Capetian House of Anjou

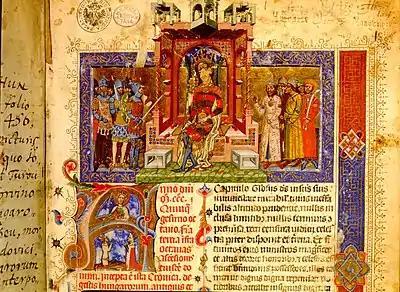
King Louis I of Hungary on the throne around his knights (Chronicon Pictum, 1358)

Charles's regime was driven out of Sicily after Sicilian Vespers in 1282, but his house ruled Naples until 1435, when René of Anjou inherited the kingdom.